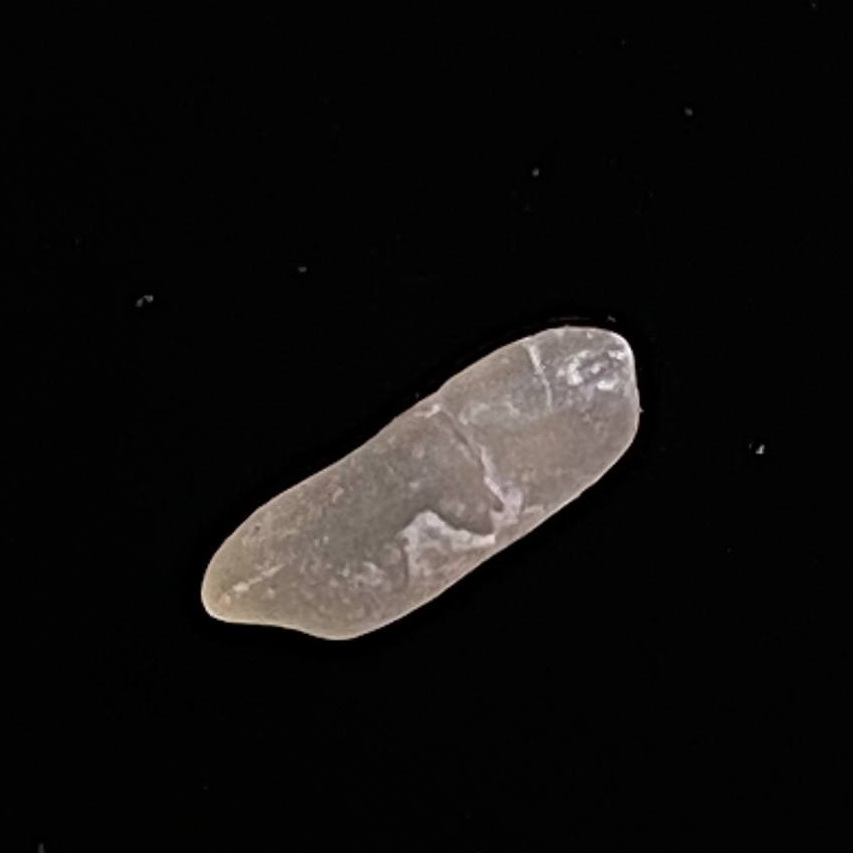
Rice variety: BR29